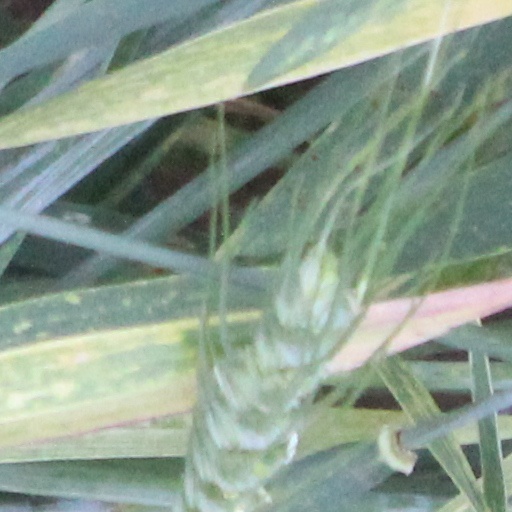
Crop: wheat